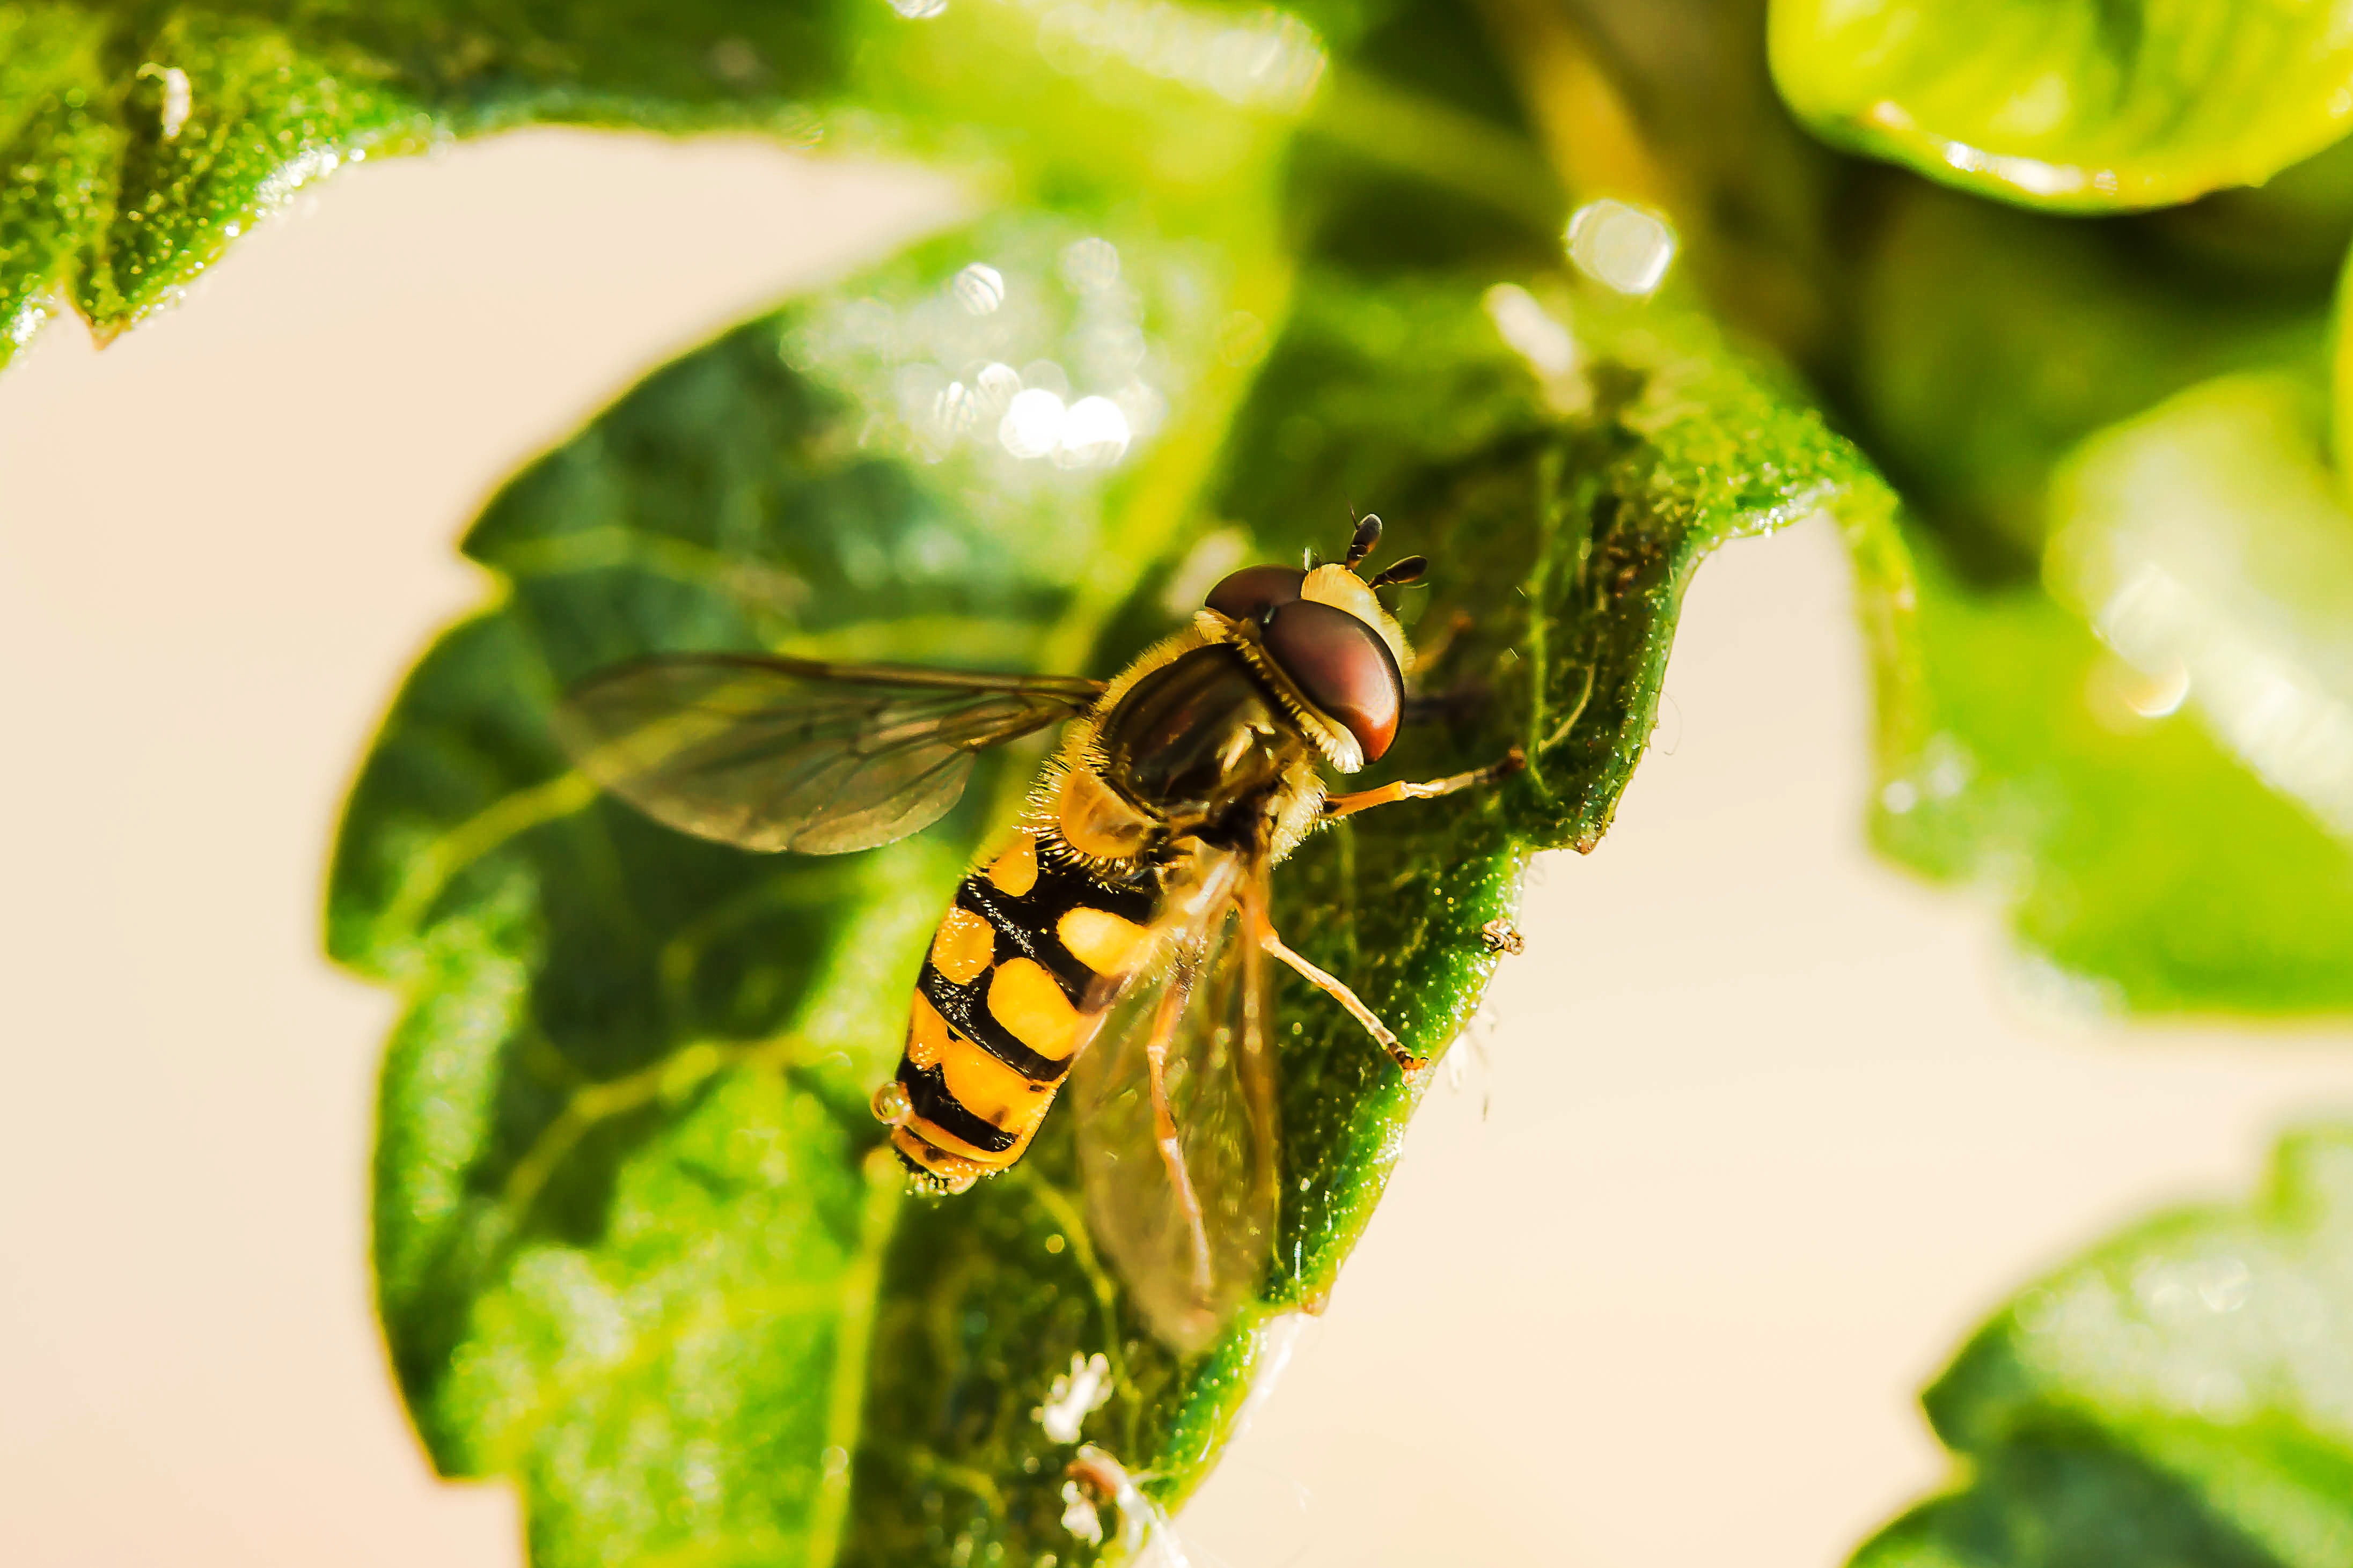
nature, photography, leaf, flower, animal, fly, wildlife, green, insect, botany, rest, yellow, flora, fauna, invertebrate, close up, bee, macro photography, honey bee, hover fly, mist bee, sitting on a leaf, membrane winged insect